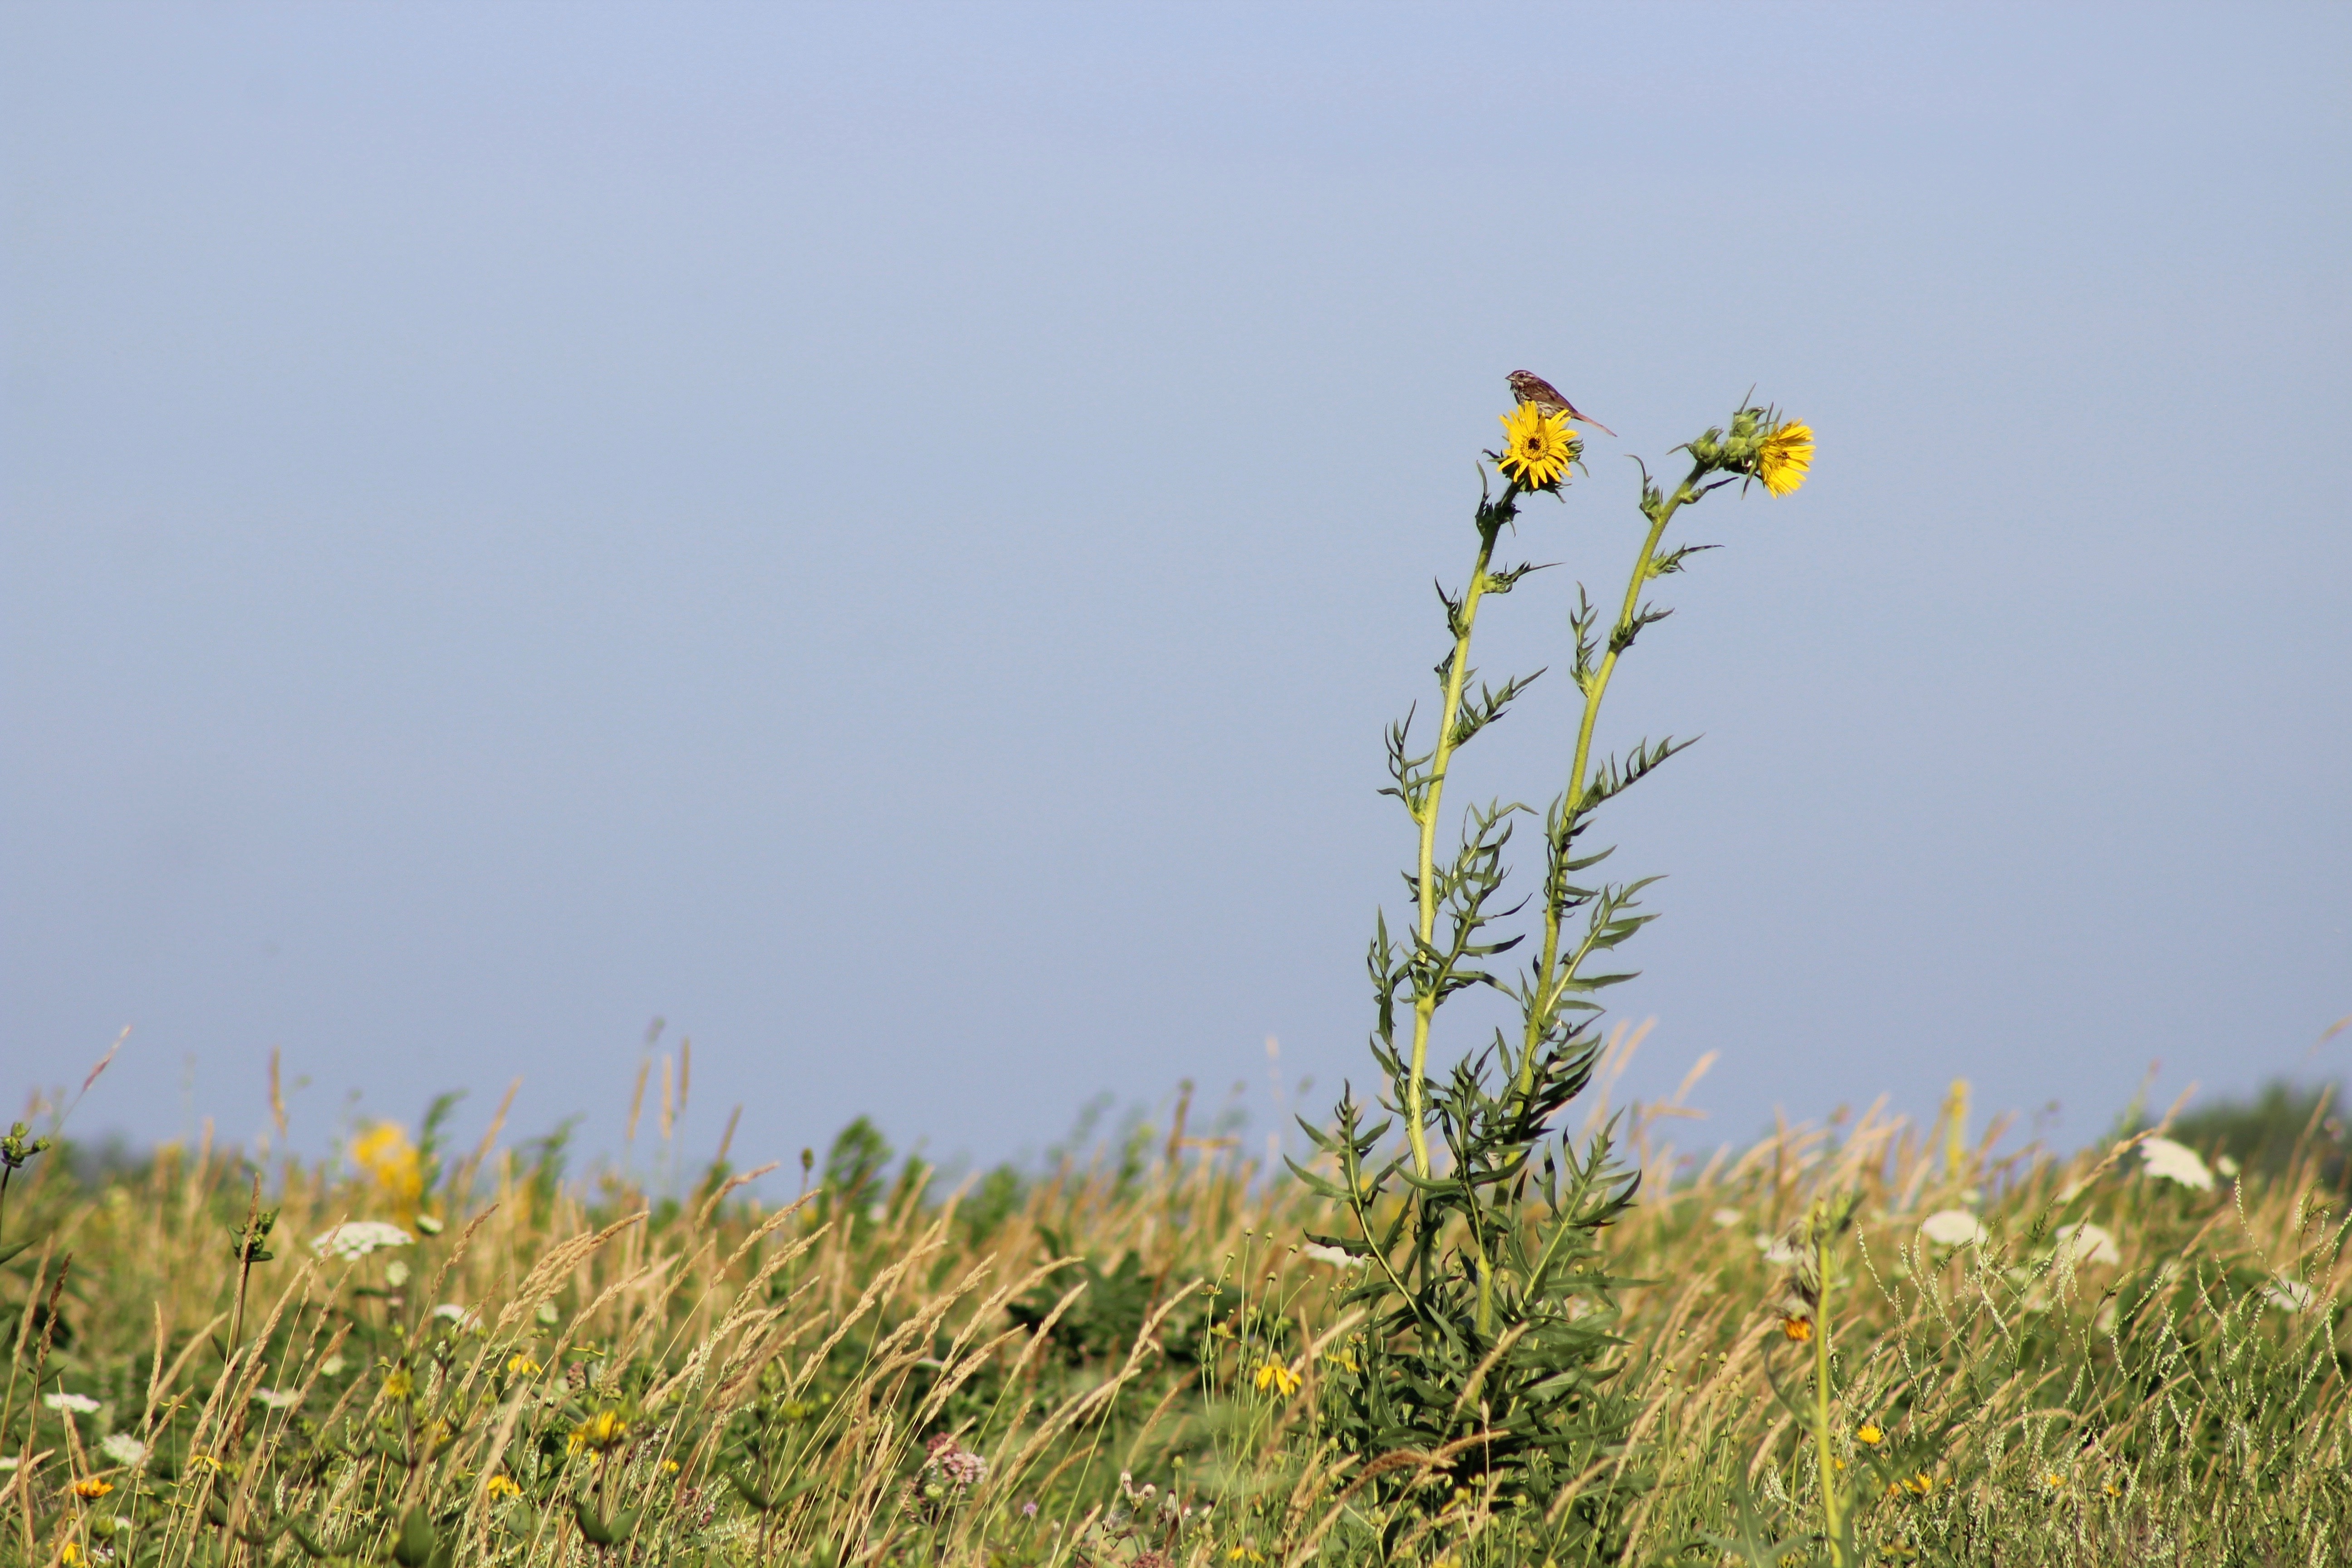
nature, grass, plant, sky, field, meadow, prairie, flower, crop, agriculture, flora, rapeseed, wildflower, grassland, ecosystem, steppe, rural area, flowering plant, daisy family, grass family, land plant